Muggs and Skeeter

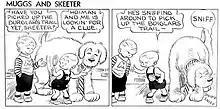
The first two panels of the October 6, 1936, "Muggs and Skeeter", by Wally Bishop. Muggs is on the left, Skeeter is in the middle, and their dog Hoiman is on the right.

Muggs and Skeeter was an American gag-a-day daily comic strip by Wally Bishop which ran from 1927 to 1974. Originally titled Muggs McGinnis, it was syndicated by the Central Press Association and then King Features Syndicate.